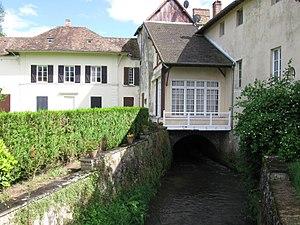
Moulin de Vasset sur la rivière le Clignon. (commune de Coulombs-en-Valois, département de la Seine-et-Marne, région Île-de-France).
Le Clignon est une rivière du département de l'Aisne principalement, dans la régions Hauts-de-France et un affluent de l'Ourcq, donc un sous-affluent du fleuve la Seine par la Marne.
Coulombs-en-Valois est une commune française située dans le département de Seine-et-Marne en région Île-de-France.